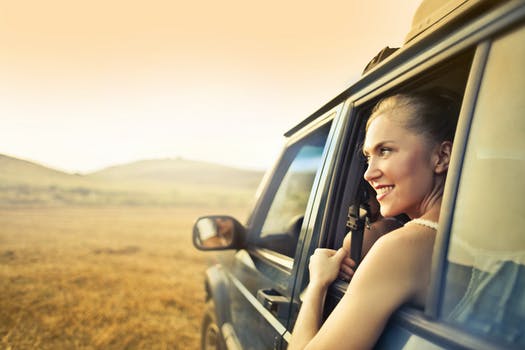
Label: No Watermark